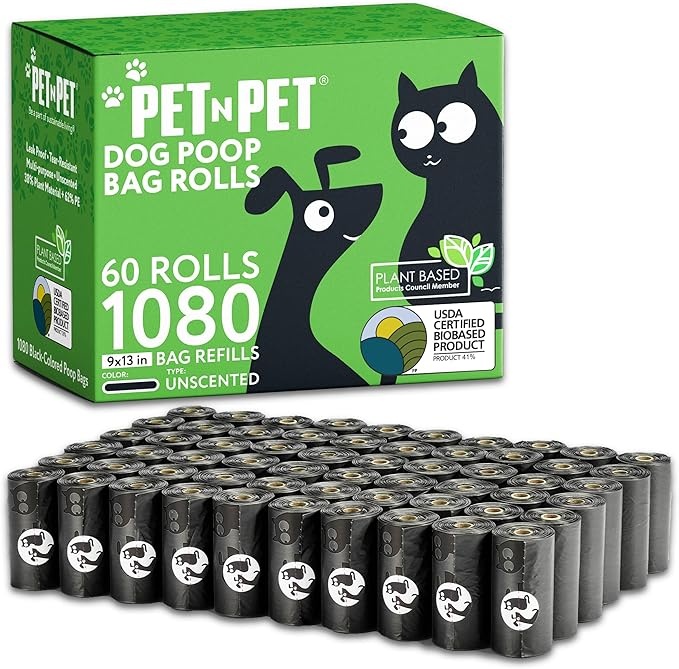
Pet N Pet 1080 Counts Black Poop Bags for Dogs, 41% Plant Based & 59% PE Extra Thick Dog Poop Bags Rolls, 9" x 13", Unscented Pet Waste Bag
About This Stock up for less - Get 1080 PET N PET dog waste bags—60 rolls of 18 bags each for only $0.02 per bag. Keep your stash full, save more, and make your pet happy. Feel good on walks - PET N PET doggie bags are 41% plant based & 59% PE, make your stroll time with your furry friend more enjoyable. Ready for every furry adventure - Our 9 x 13 inch poop bags fit most dispensers and make pet parenting a breeze, no matter how big or small your fur baby is. Better alternative - Be an awesome paw-rent and switch to our doggie bags to level up your pup game. Make a difference with every stroll! Grab, tear, go - Pet N Pet’s dog waste bags have an easy-tear design, letting you handle messes in seconds and get back to fun with your pup. Overview Brand : PET N PET Capacity : 3 Kilograms Unit Count : 1080.0 Count Recommended Uses For Product : pet waste bag Color : Black Material : 38% Biobased USDA Certified Item Form : Bag Scent : Black Unscented Number of Items : 1080 Item Weight : 4.2 Pounds
Brand: PETNPET
Category: Animals & Pet Supplies > Pet Supplies > Pet Waste Bags